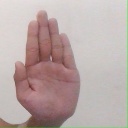
अक्षर: ध